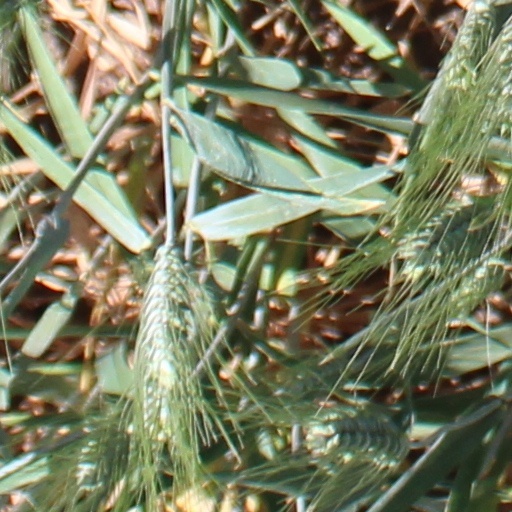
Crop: wheat